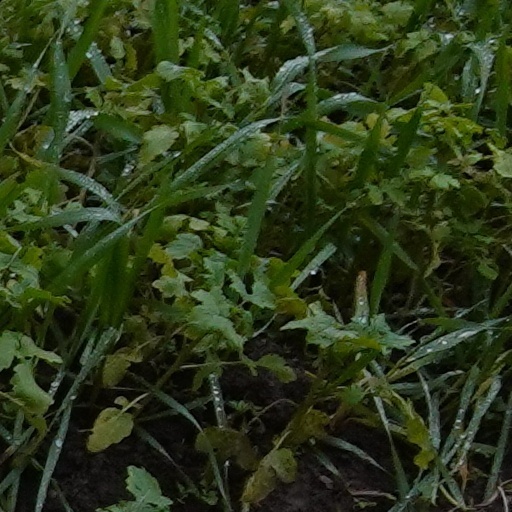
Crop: wheat